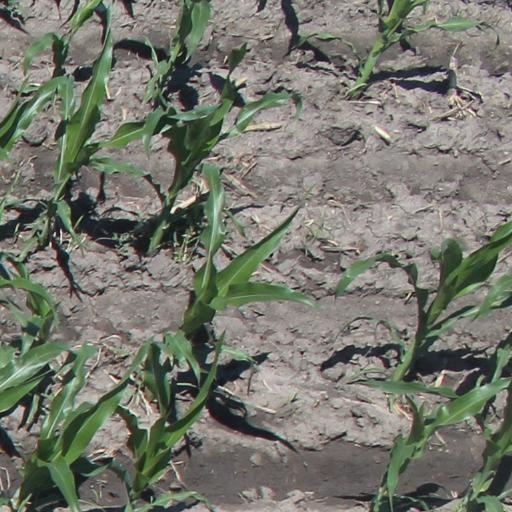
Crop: maize; corn